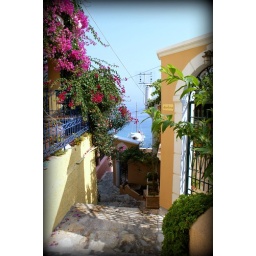
A winding path to the clear sea water in Assos